Ryan Callahan

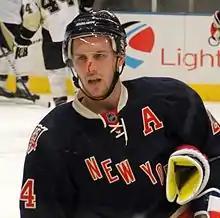
Callahan as an alternate captain for the New York Rangers in February 2011. He was named as an alternate captain in 2009.

After scoring one goal in the first eight games of the 2007–08 season with the Rangers, Callahan was out for a month with a grade two knee sprain. He did not quickly regain his strength at the NHL level, going his next 16 games without a goal, prompting the Rangers to send him back to the Wolf Pack on January 7, 2008. After 11 games in Hartford, he was called up on February 3 to replace an injured Brendan Shanahan in the Rangers' line-up against the Montreal Canadiens. Callahan tallied his second career two-goal game against the San Jose Sharks on February 17.